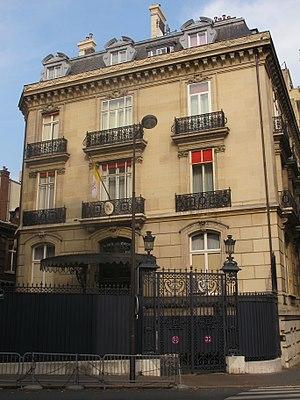
Nonciature apostolique en France, 4 rue Freycinet &amp